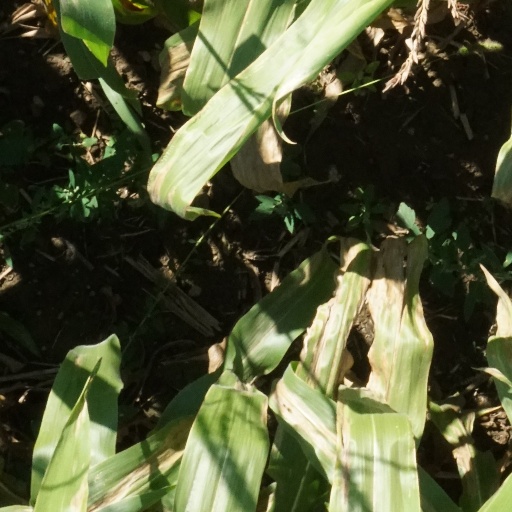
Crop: maize; corn